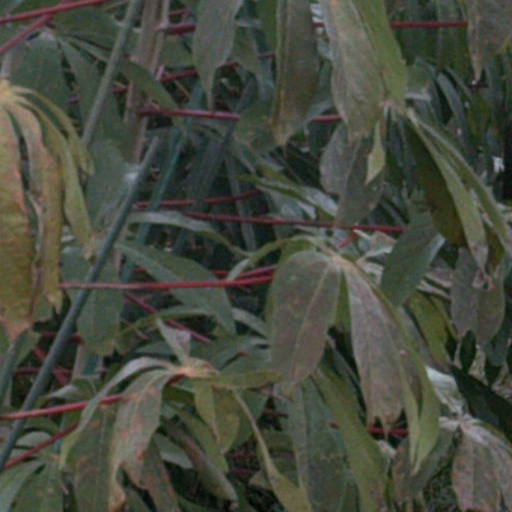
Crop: cassava